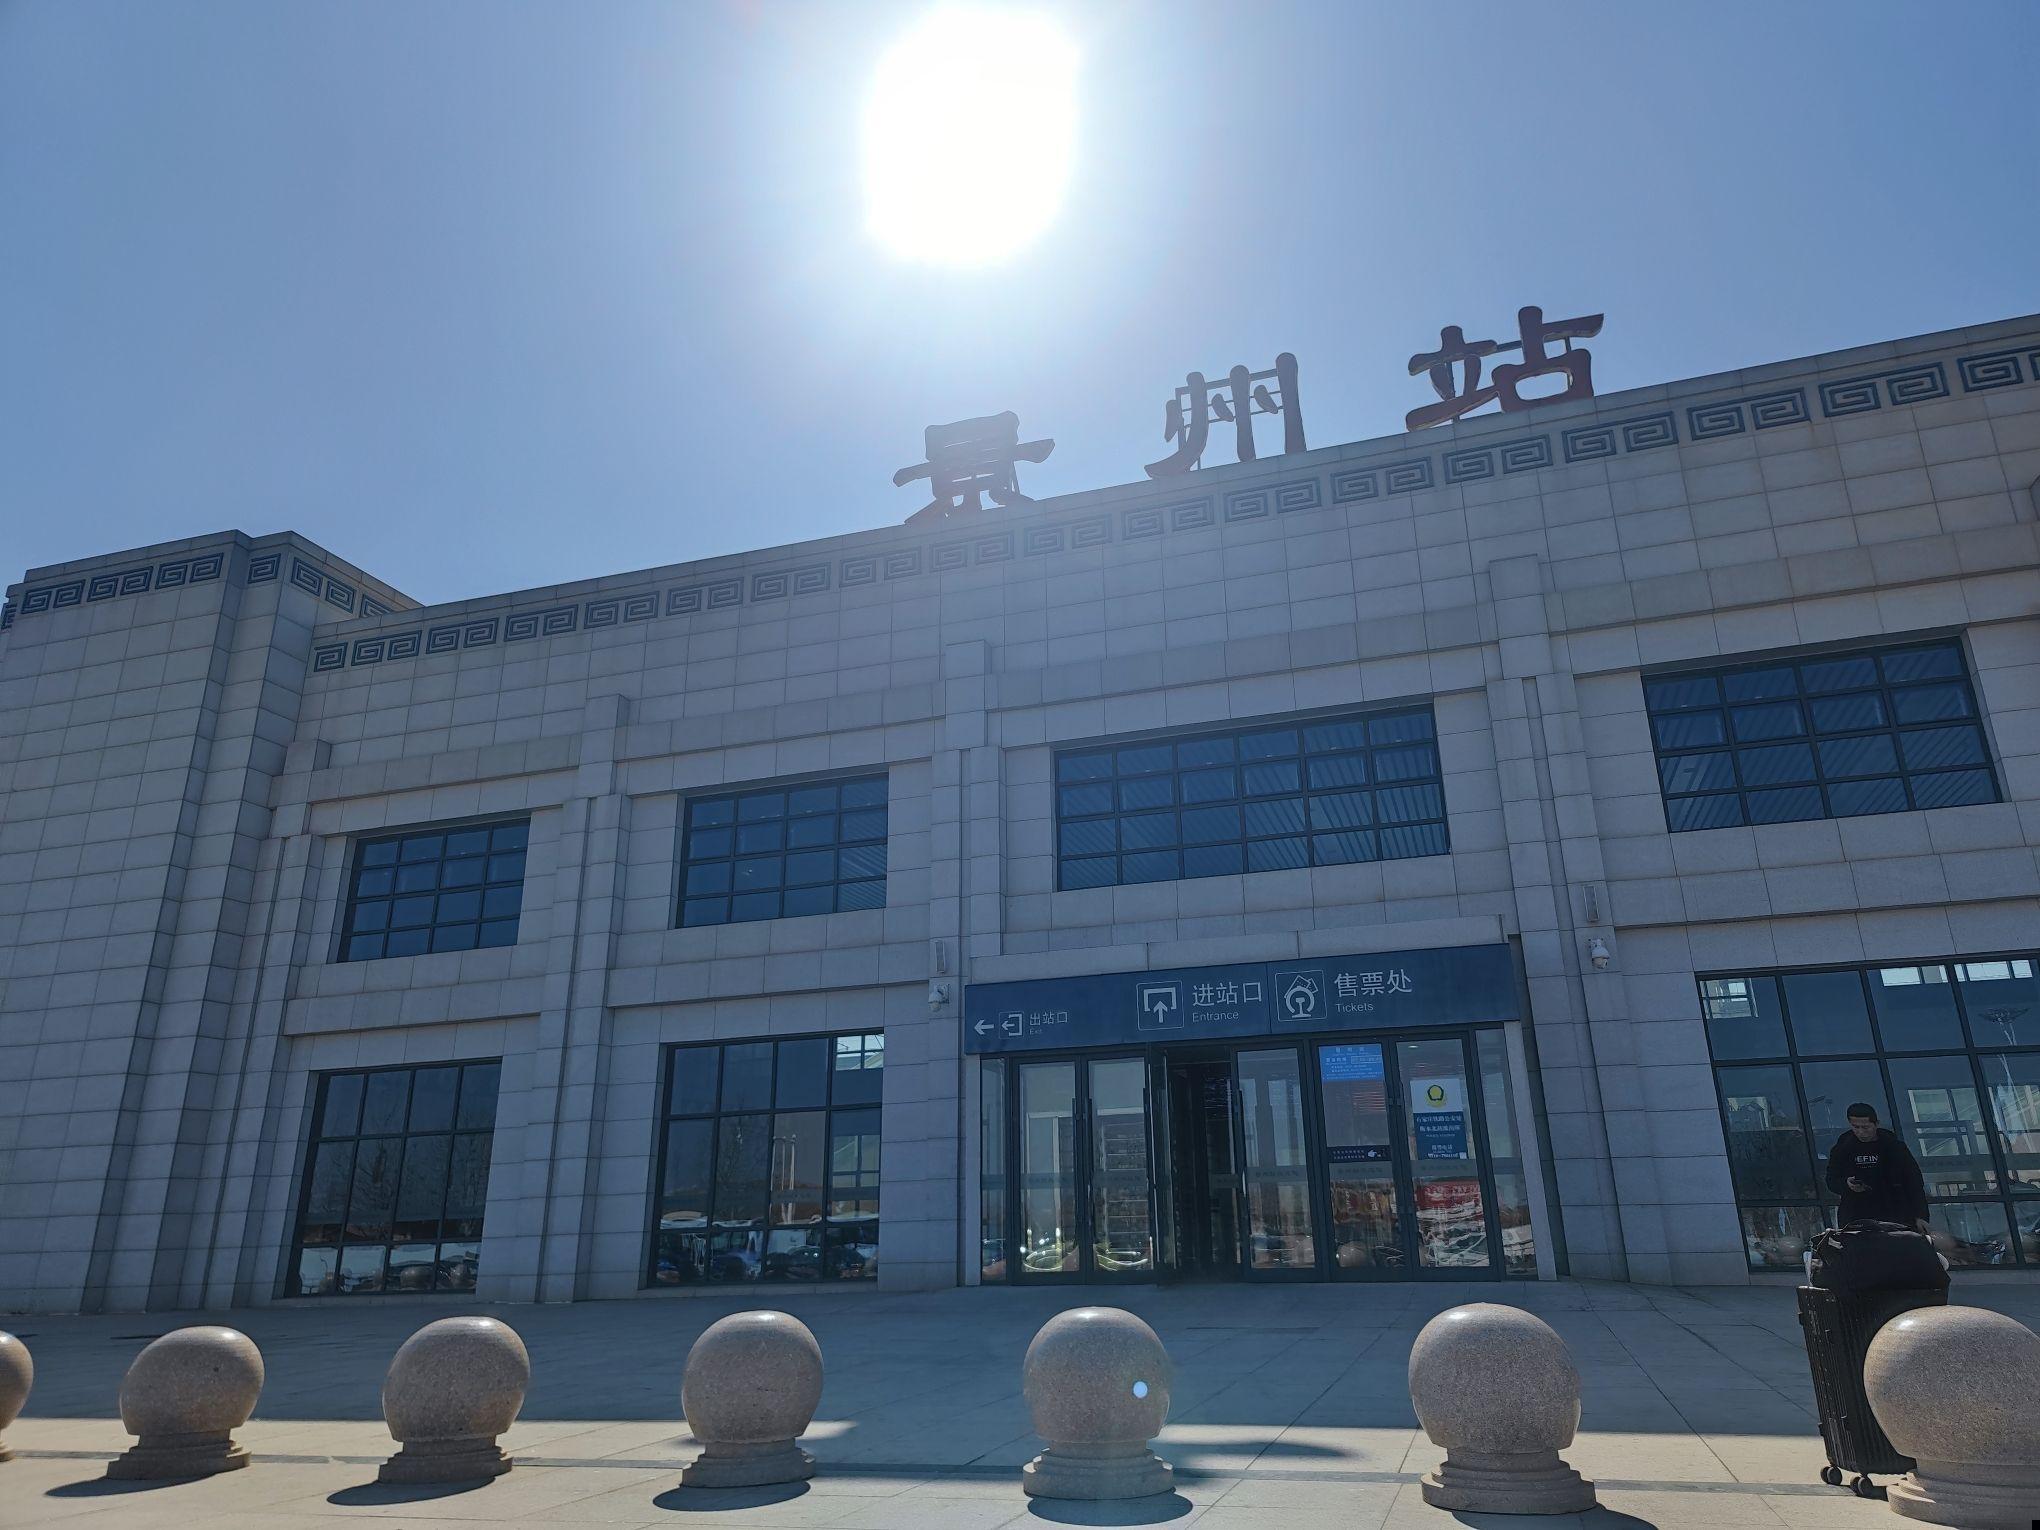
地标名称：景州站
所在城市：衡水市·景县